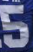
Number: 5